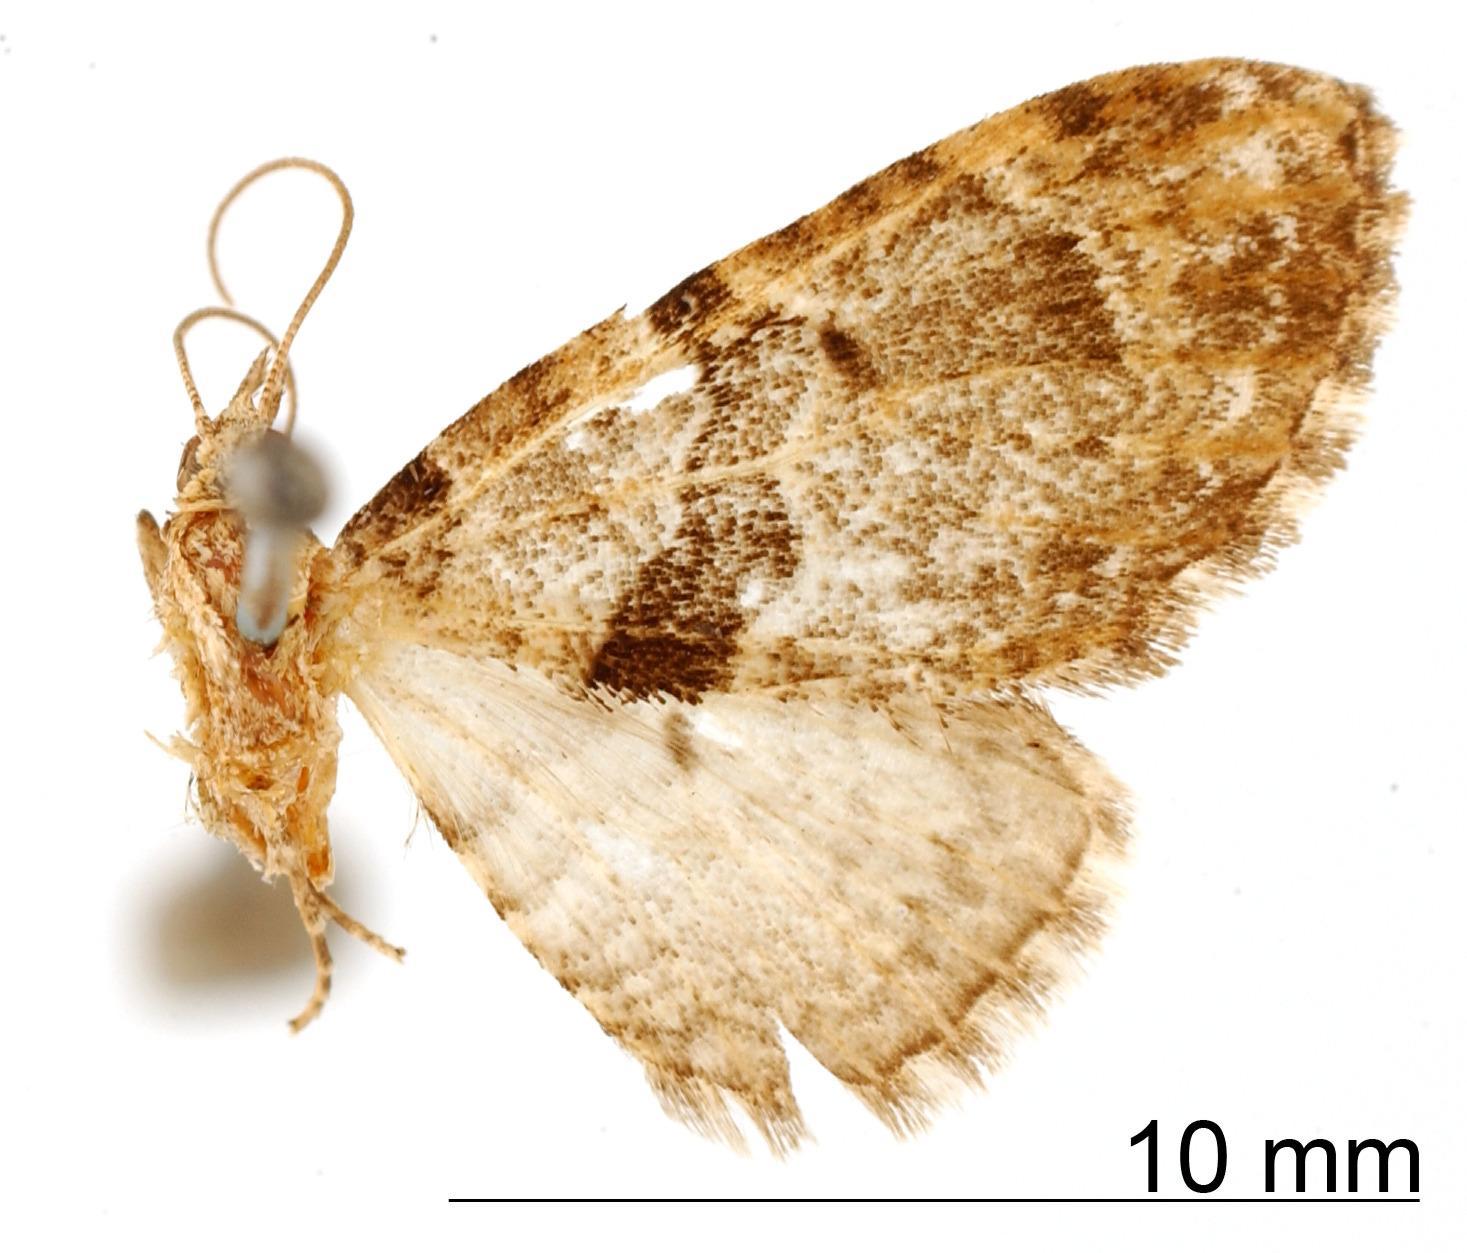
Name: Eupithecia viperea
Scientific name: Eupithecia viperea Schaus, 1913
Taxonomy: Animalia, Arthropoda, Insecta, Lepidoptera, Geometridae, Larentiinae
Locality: Mount Poas, San Jose, Costa Rica